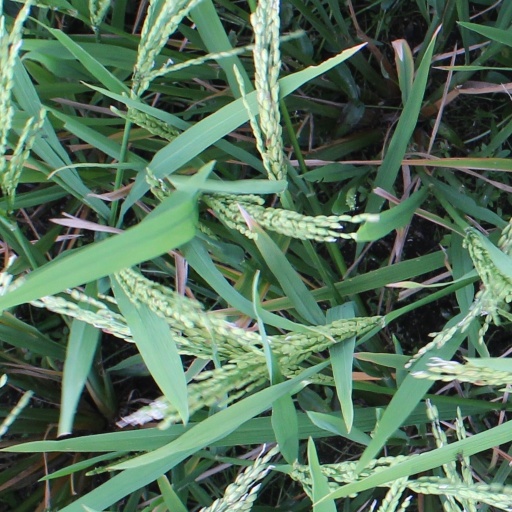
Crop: rice